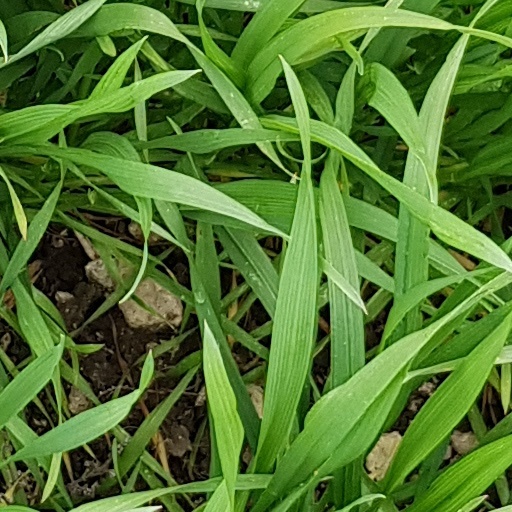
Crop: wheat